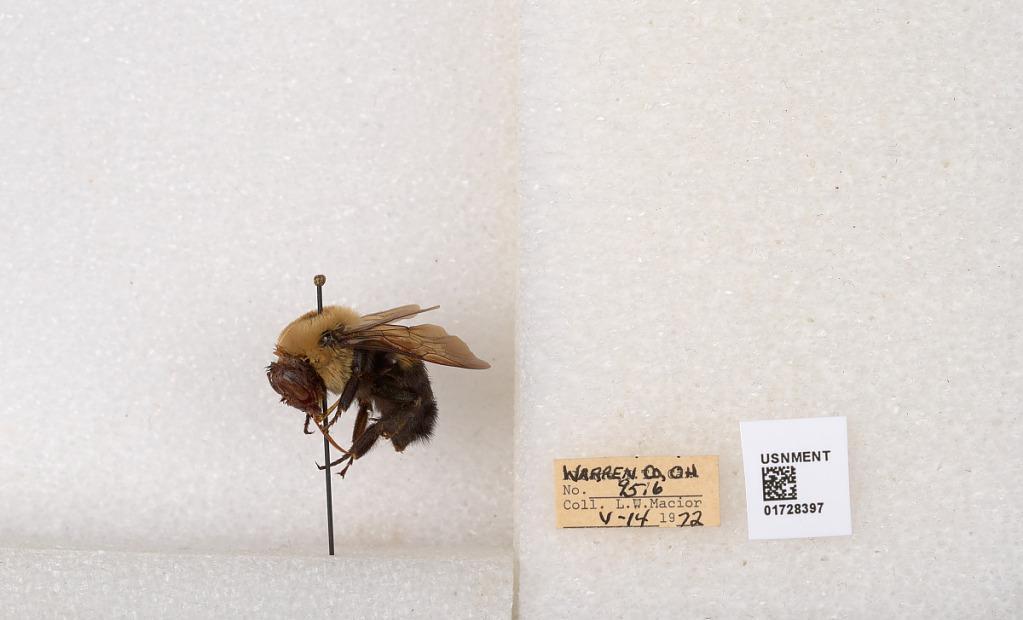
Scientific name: Bombus (Separatobombus) griseocollis (De Geer)
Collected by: L. Macior
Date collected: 1972-5-14
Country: United States
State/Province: Ohio
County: Warren
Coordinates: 39.4276, -84.1668